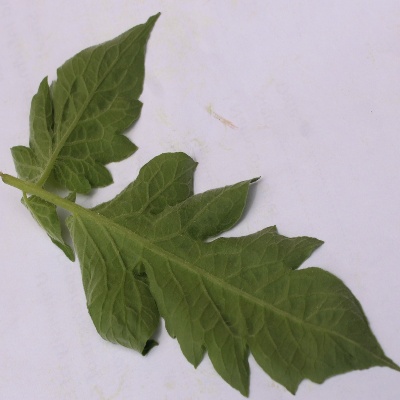
Crop: Tomato
Condition: healthy